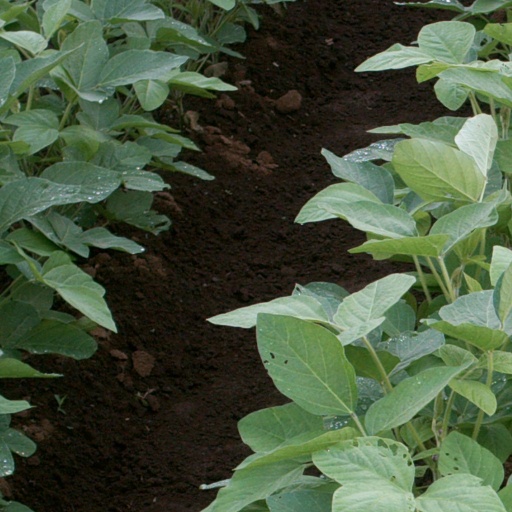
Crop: soybean